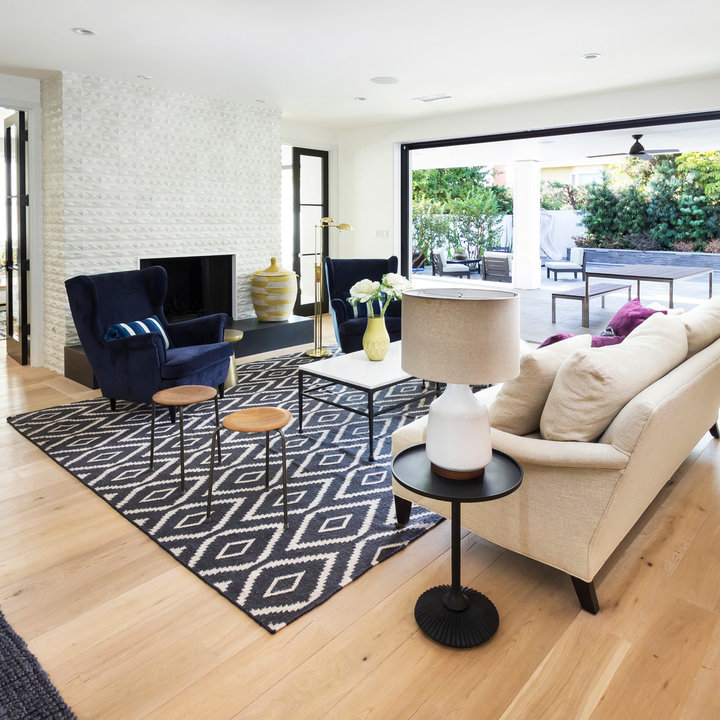
Style: Vintage